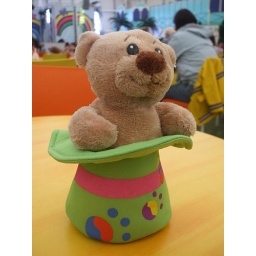
bear in a hat